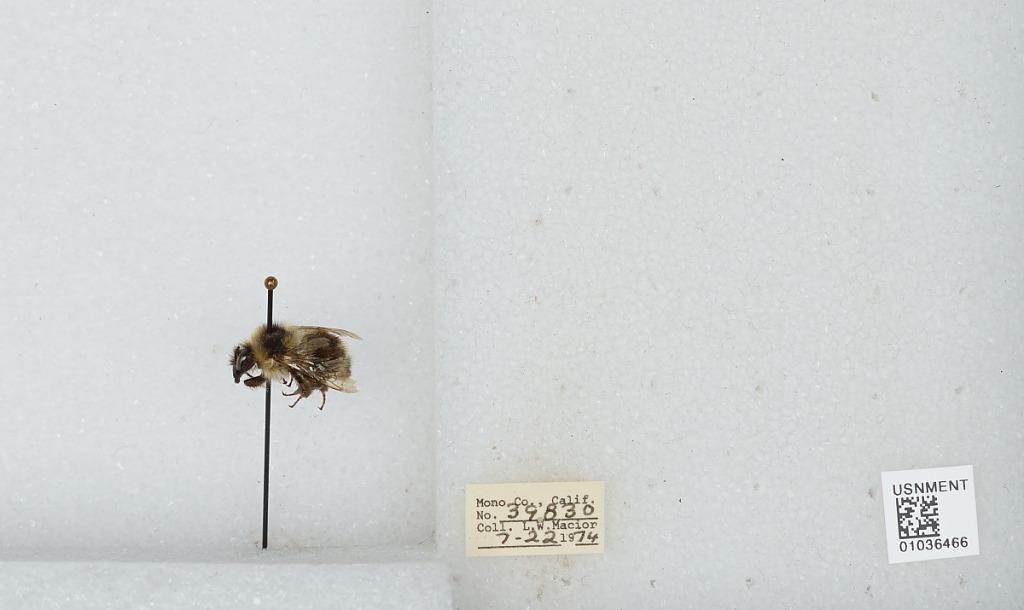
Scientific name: Bombus (Cullumanobombus) rufocinctus Cresson
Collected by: L. Macior
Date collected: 1974-7-22
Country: United States
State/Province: California
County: Mono
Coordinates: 37.92, -118.87